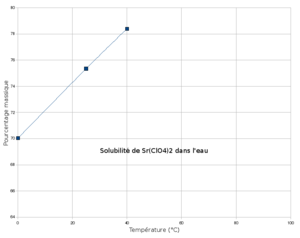
Solubilité de Sr(ClO4)2 dans l'eau en fonction de la température.
Le perchlorate de strontium est un composé chimique de formule brute Sr(ClO₄)₂.